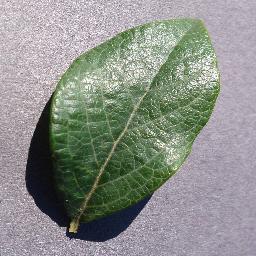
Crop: blueberry
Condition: healthy